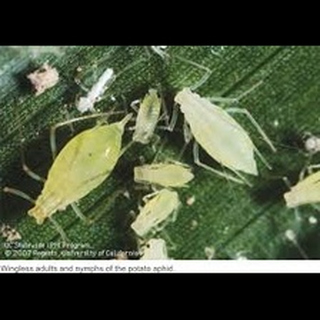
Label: wheat_aphid